Uyghur cuisine

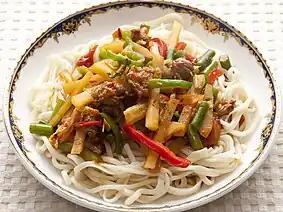
Uyghur "läghmän"

A common Uyghur dish is "läghmän", boiled hand-pulled noodles made with wheat flour and eaten with "säy", a stir-fried topping usually made with mutton, onions, peppers, tomatoes, and other seasonal vegetables. The dish was most likely derived from the Chinese "lamian" and adapted to create a distinctively Uyghur flavor. "Naren chöp" is a different noodle dish that is topped with a thin sauce of lamb, onions, and carrot and seasoned with a large amount of black or white pepper.